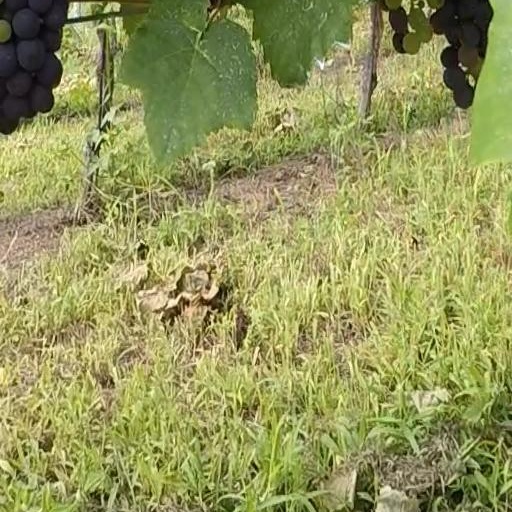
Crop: grape